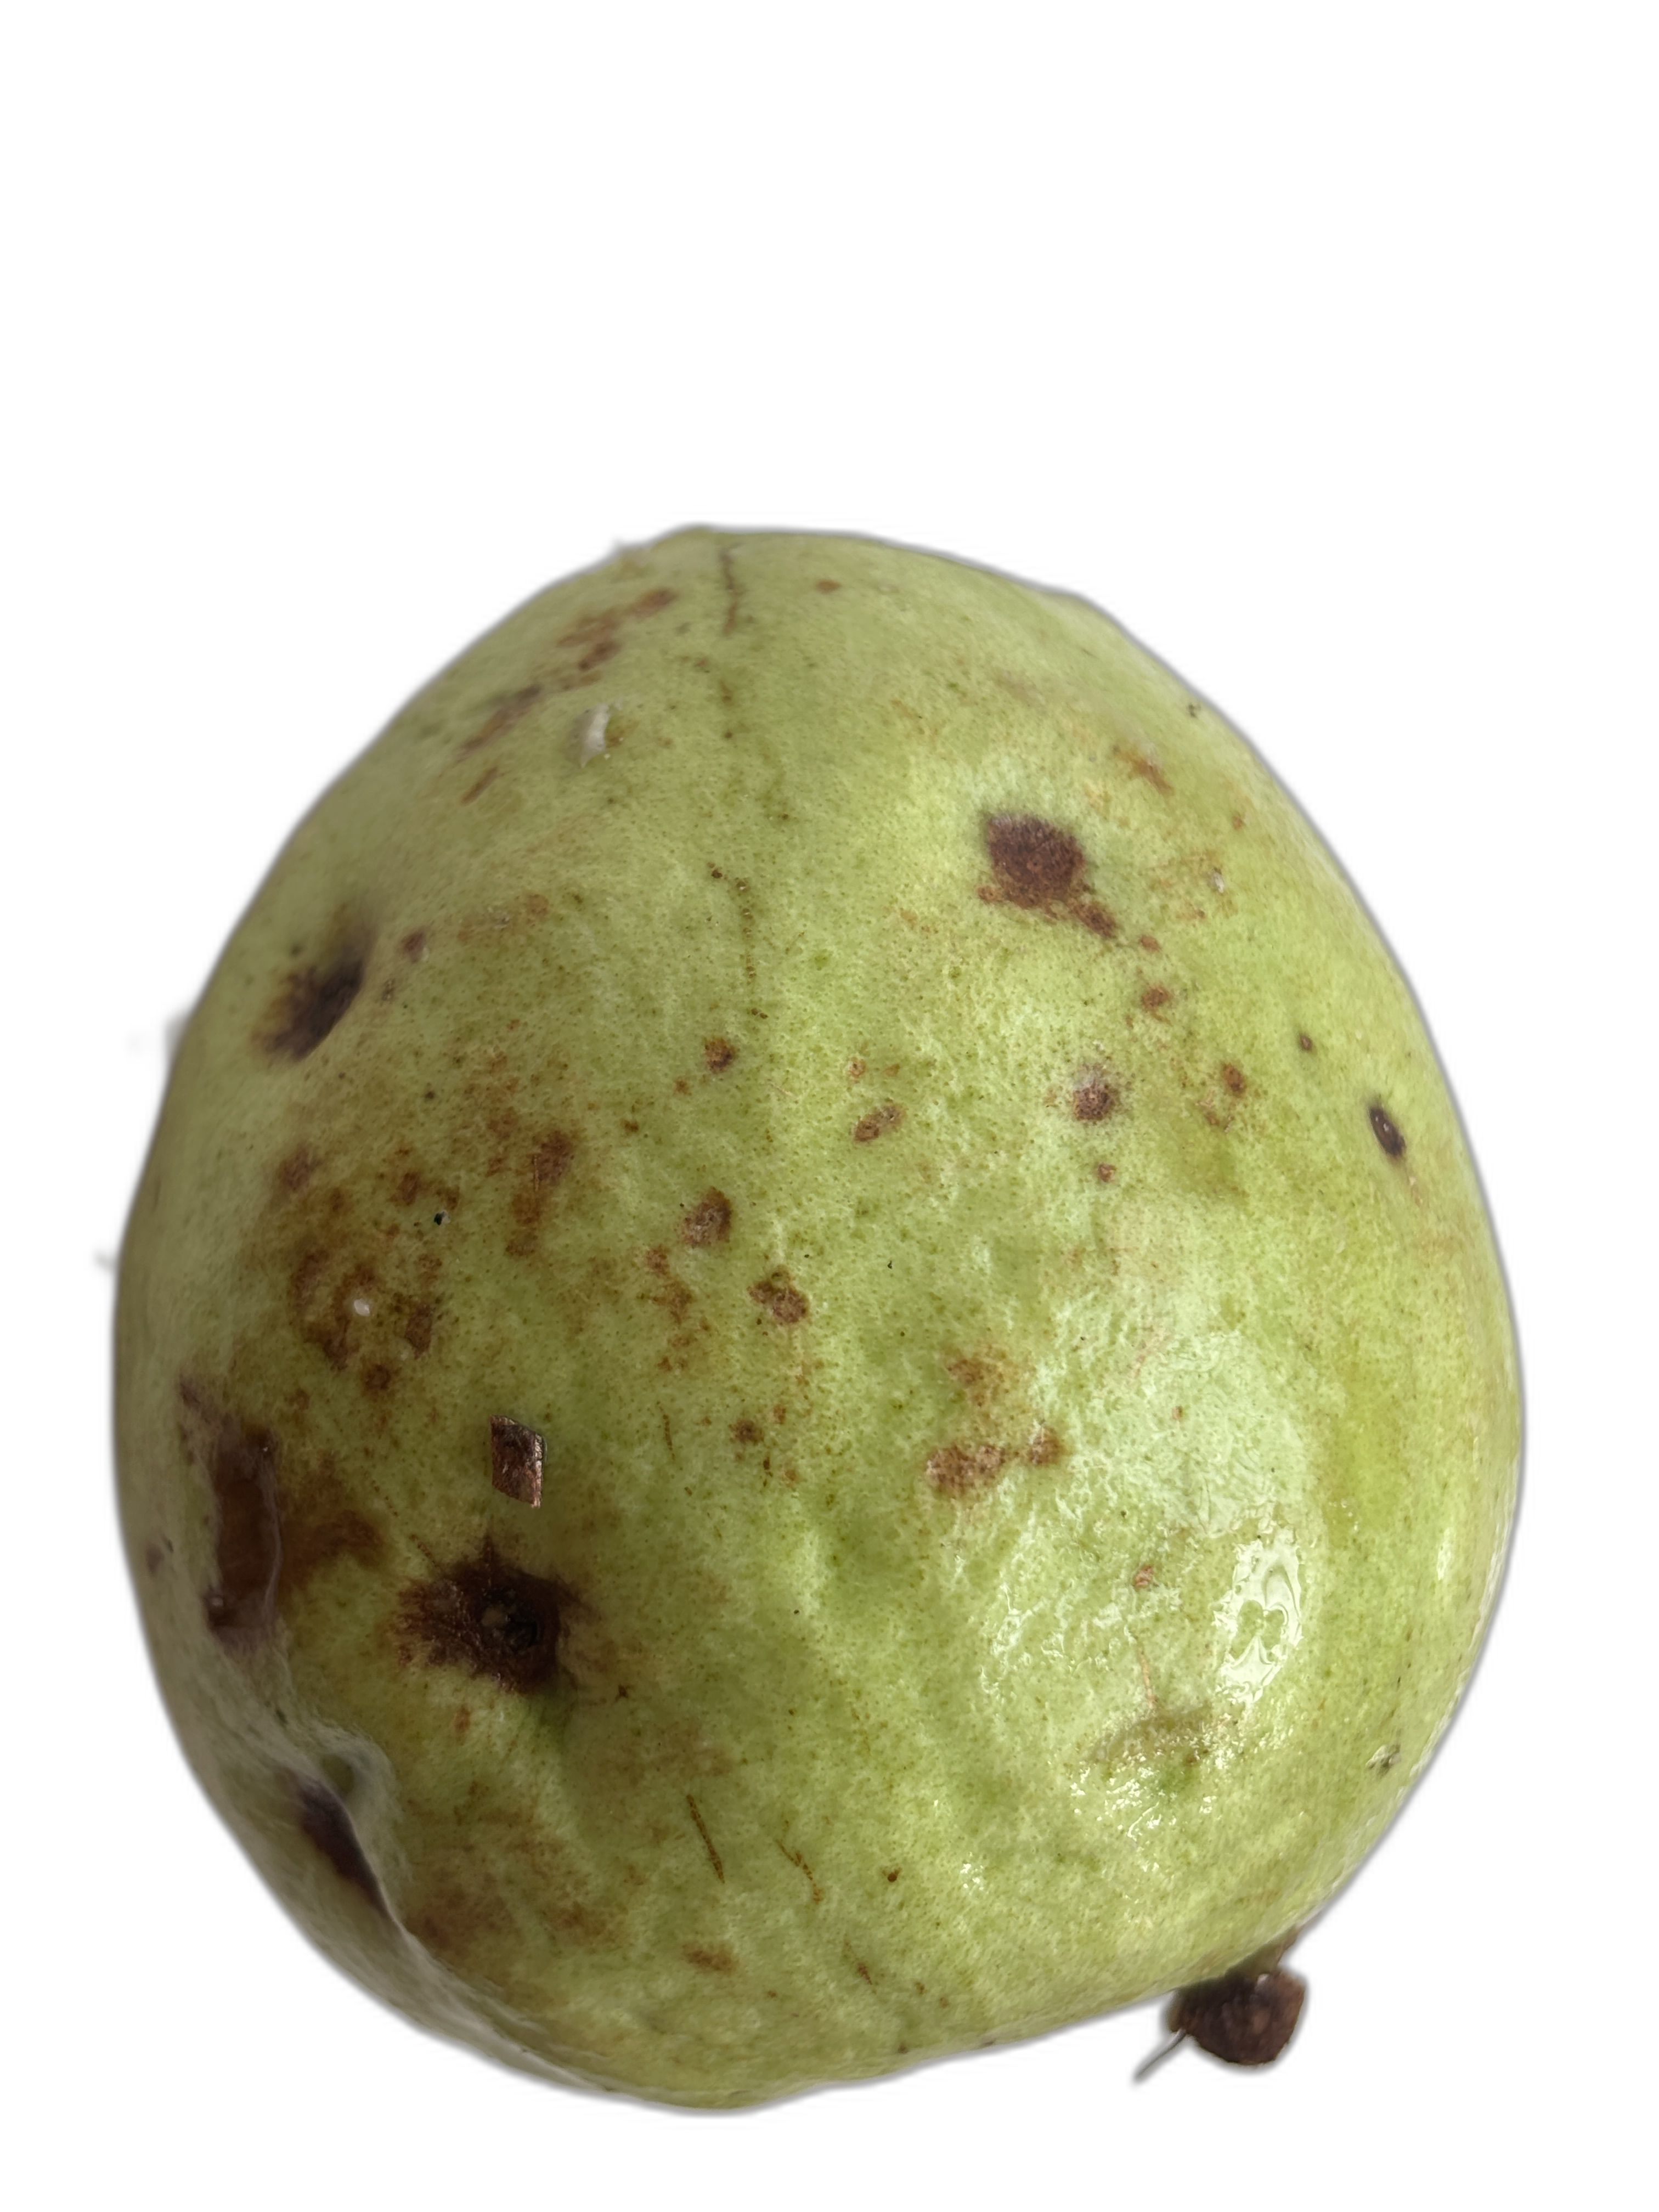
Plant part: fruit
Disease: Anthracnose